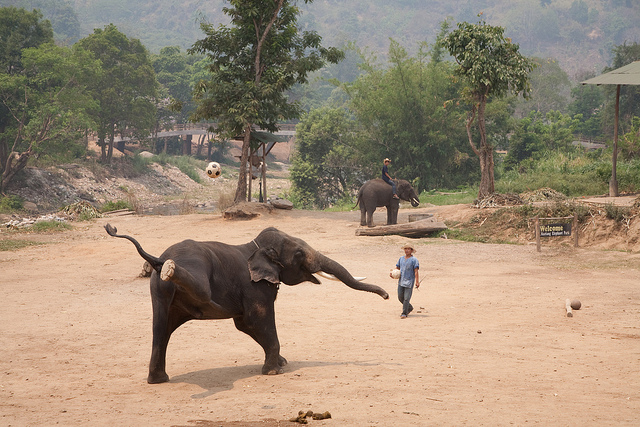
quả bóng đang lơ lửng ở trên lưng của con voi